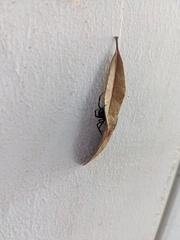
Species: Lactrodectus_hesperus